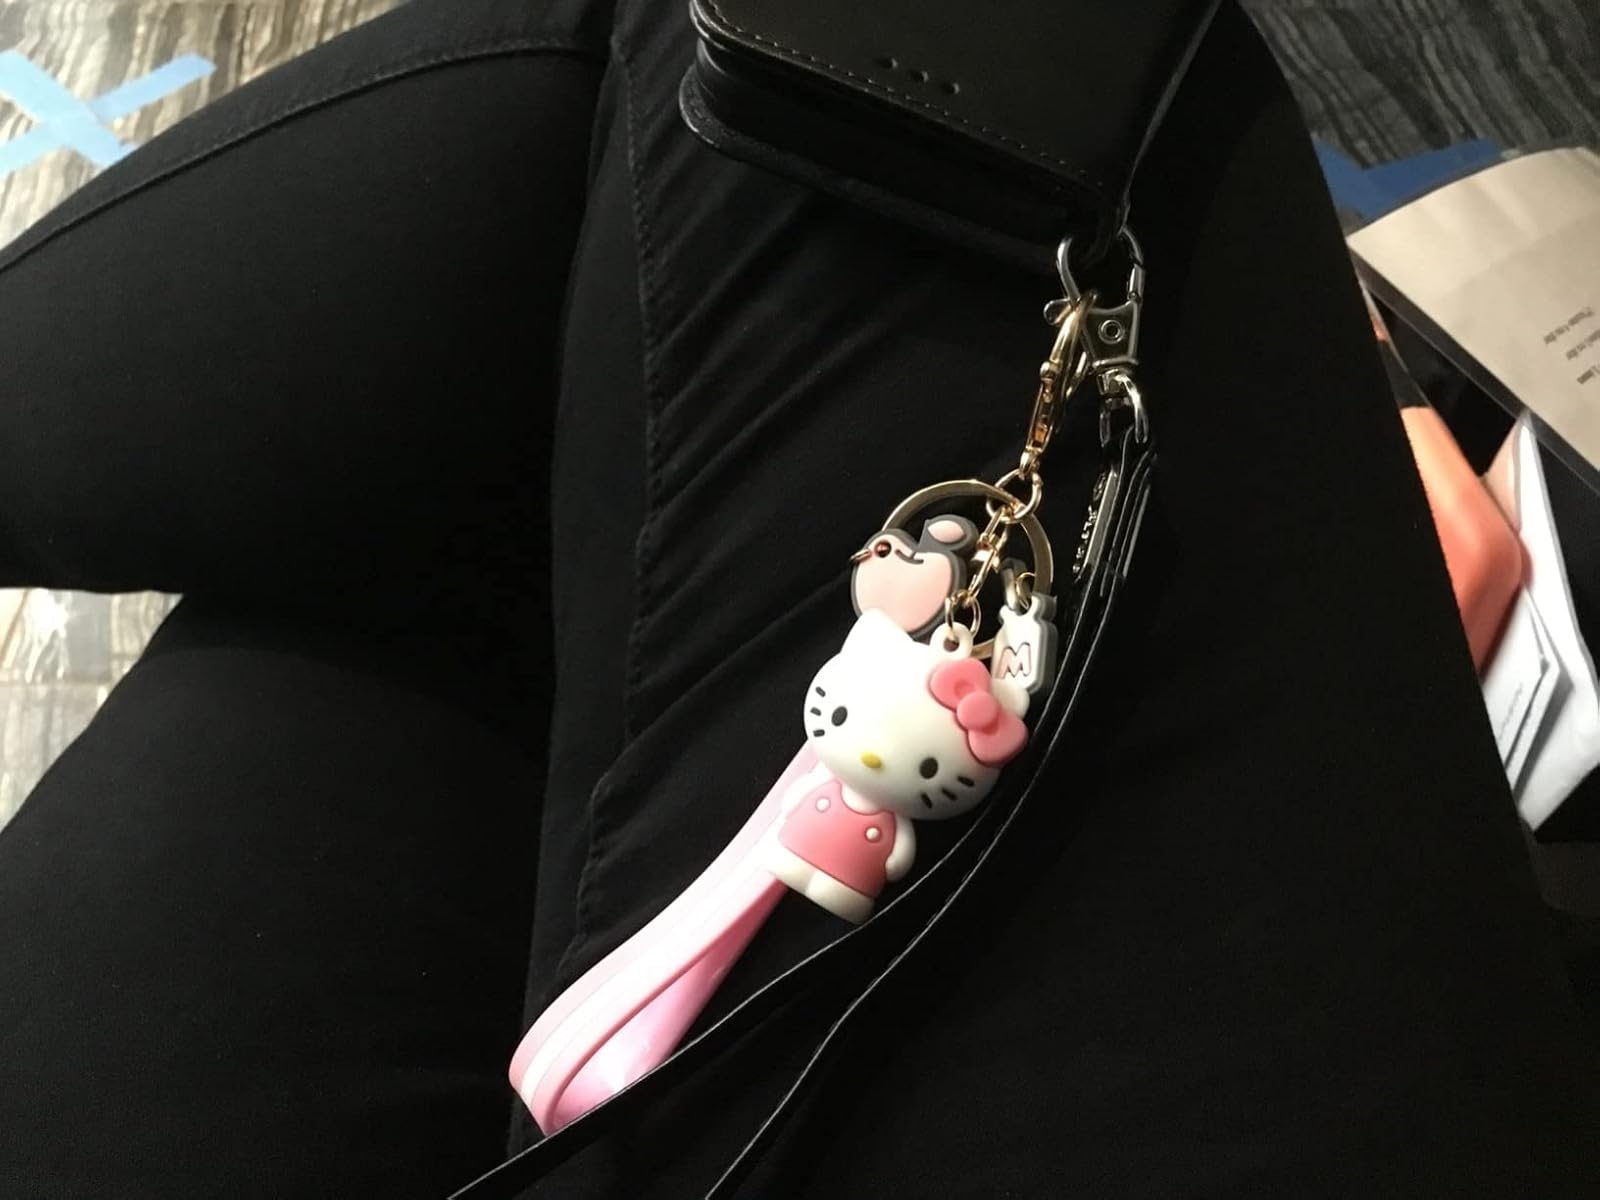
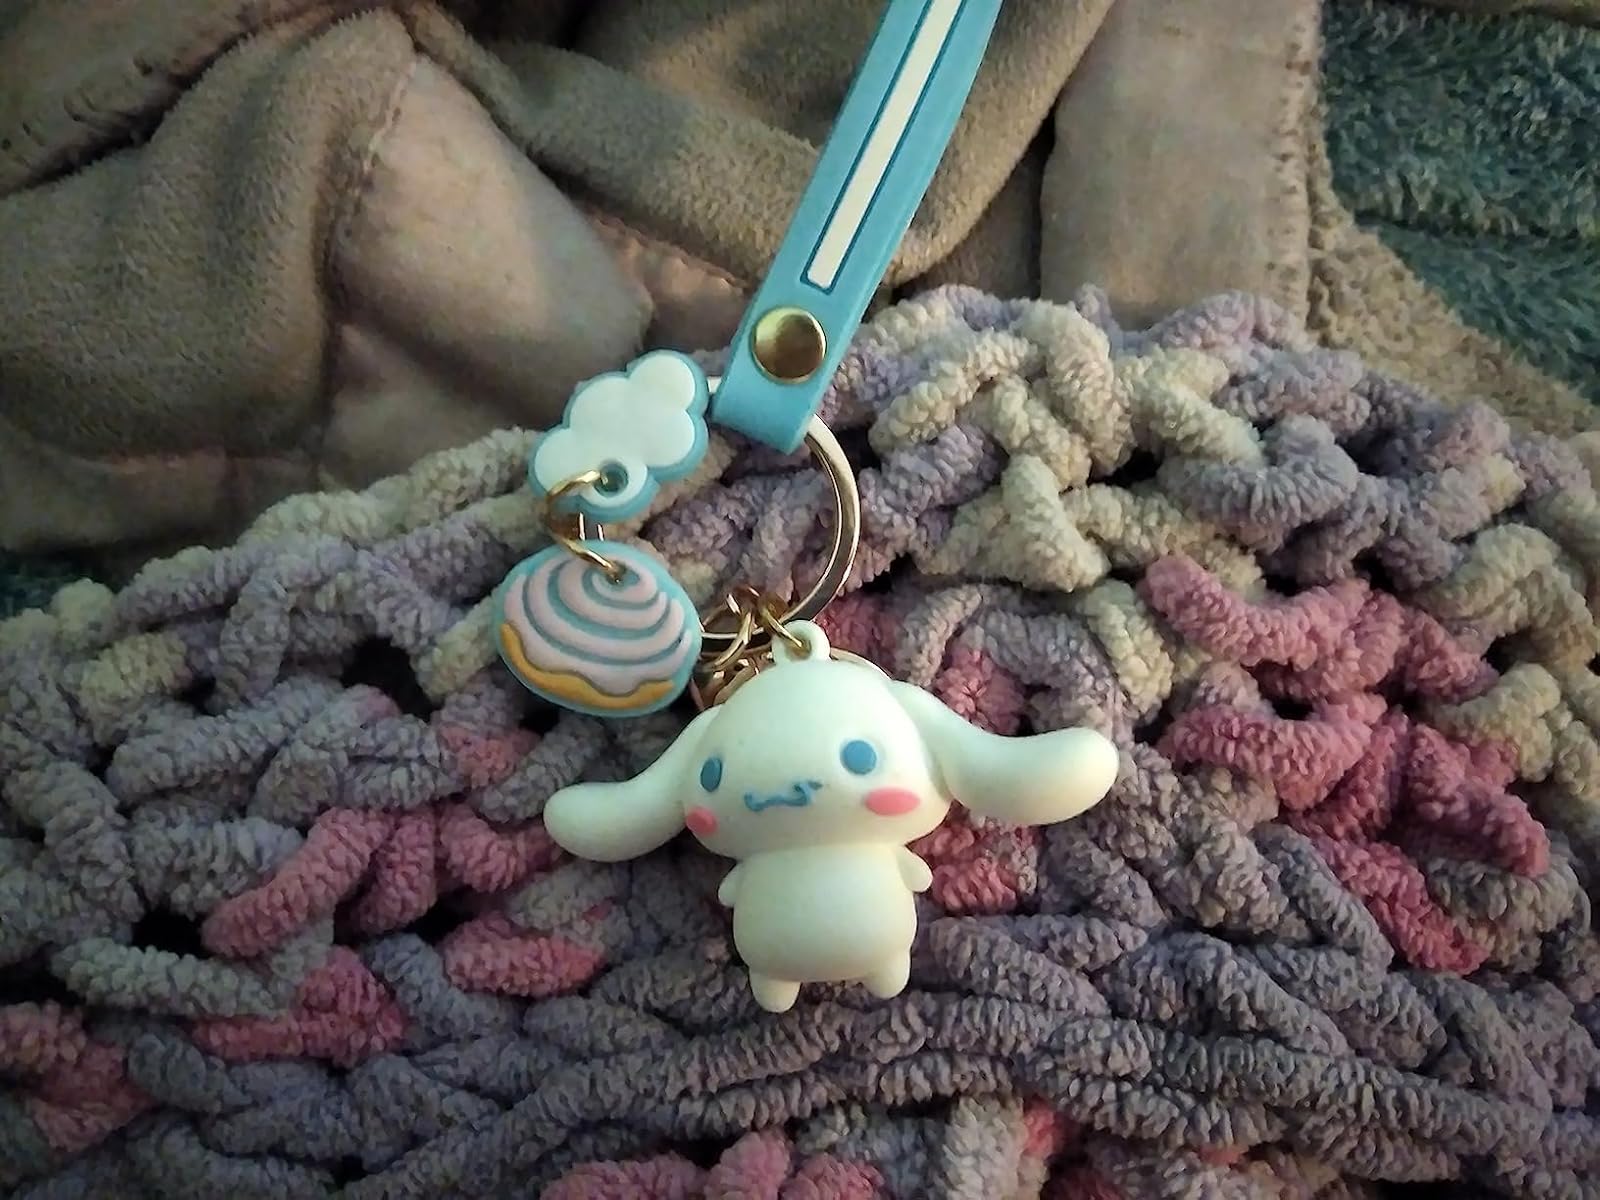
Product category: accessories_keychain
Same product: no